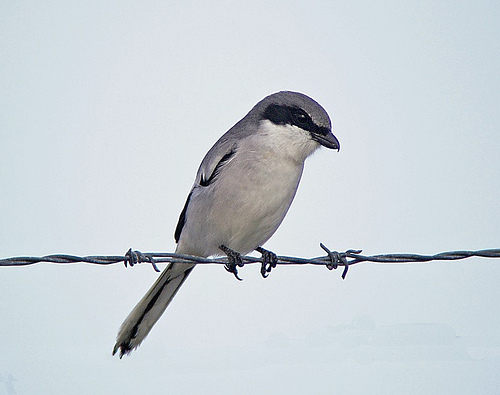
a small grey bird with black markings and beak.
this bird is white and grey in color with a small curved beak and black eye rings.
this is a grey bird with a black streak across its eyes, a small pointed down beak, and black streaks going from its wing tips to its tail feathers.
this mainly white board has some shades of black throughout its body and on its back.
this bird is grey and has a black bill and superciliary.
this bird has wings that are grey with a white belly
this bird has a belly that is gray with parts that are white
this bird has a grey head, nape and neck, white on its belly, and black and grey outer retrices.
this bird is grey with a grey crown and a white cheek patch.
this bird is black and white with a long tail, short black legs, a curved black beak, a small neck, and black stripe near its eye.
Species: Loggerhead Shrike